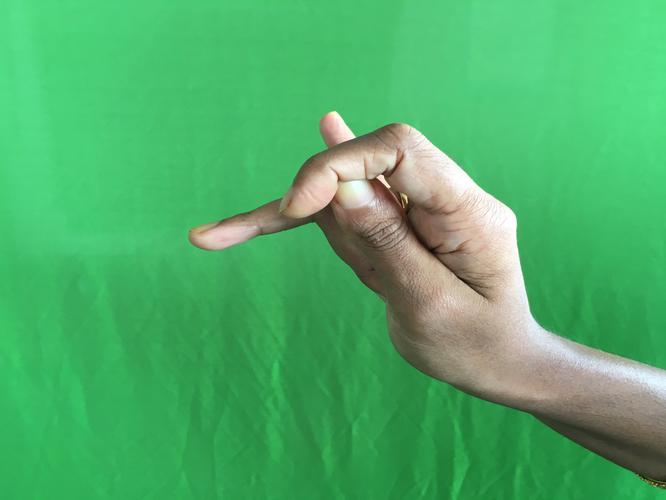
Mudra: Katakamukha_3
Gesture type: single_hand